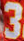
Number: 3